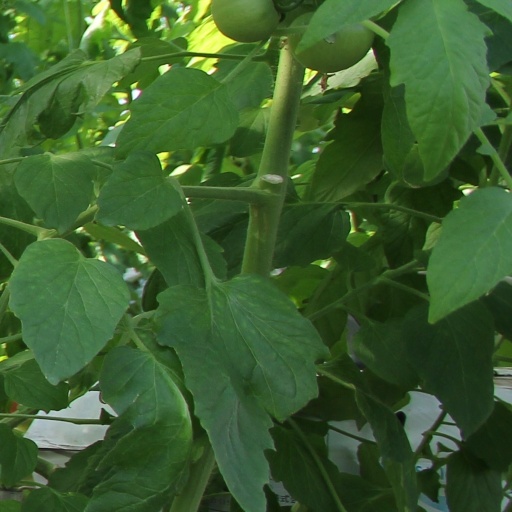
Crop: tomato